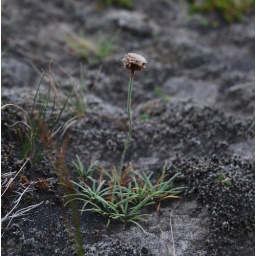
Its hard being a flower surrounded with ash, and nowhere to come up in only grass ..